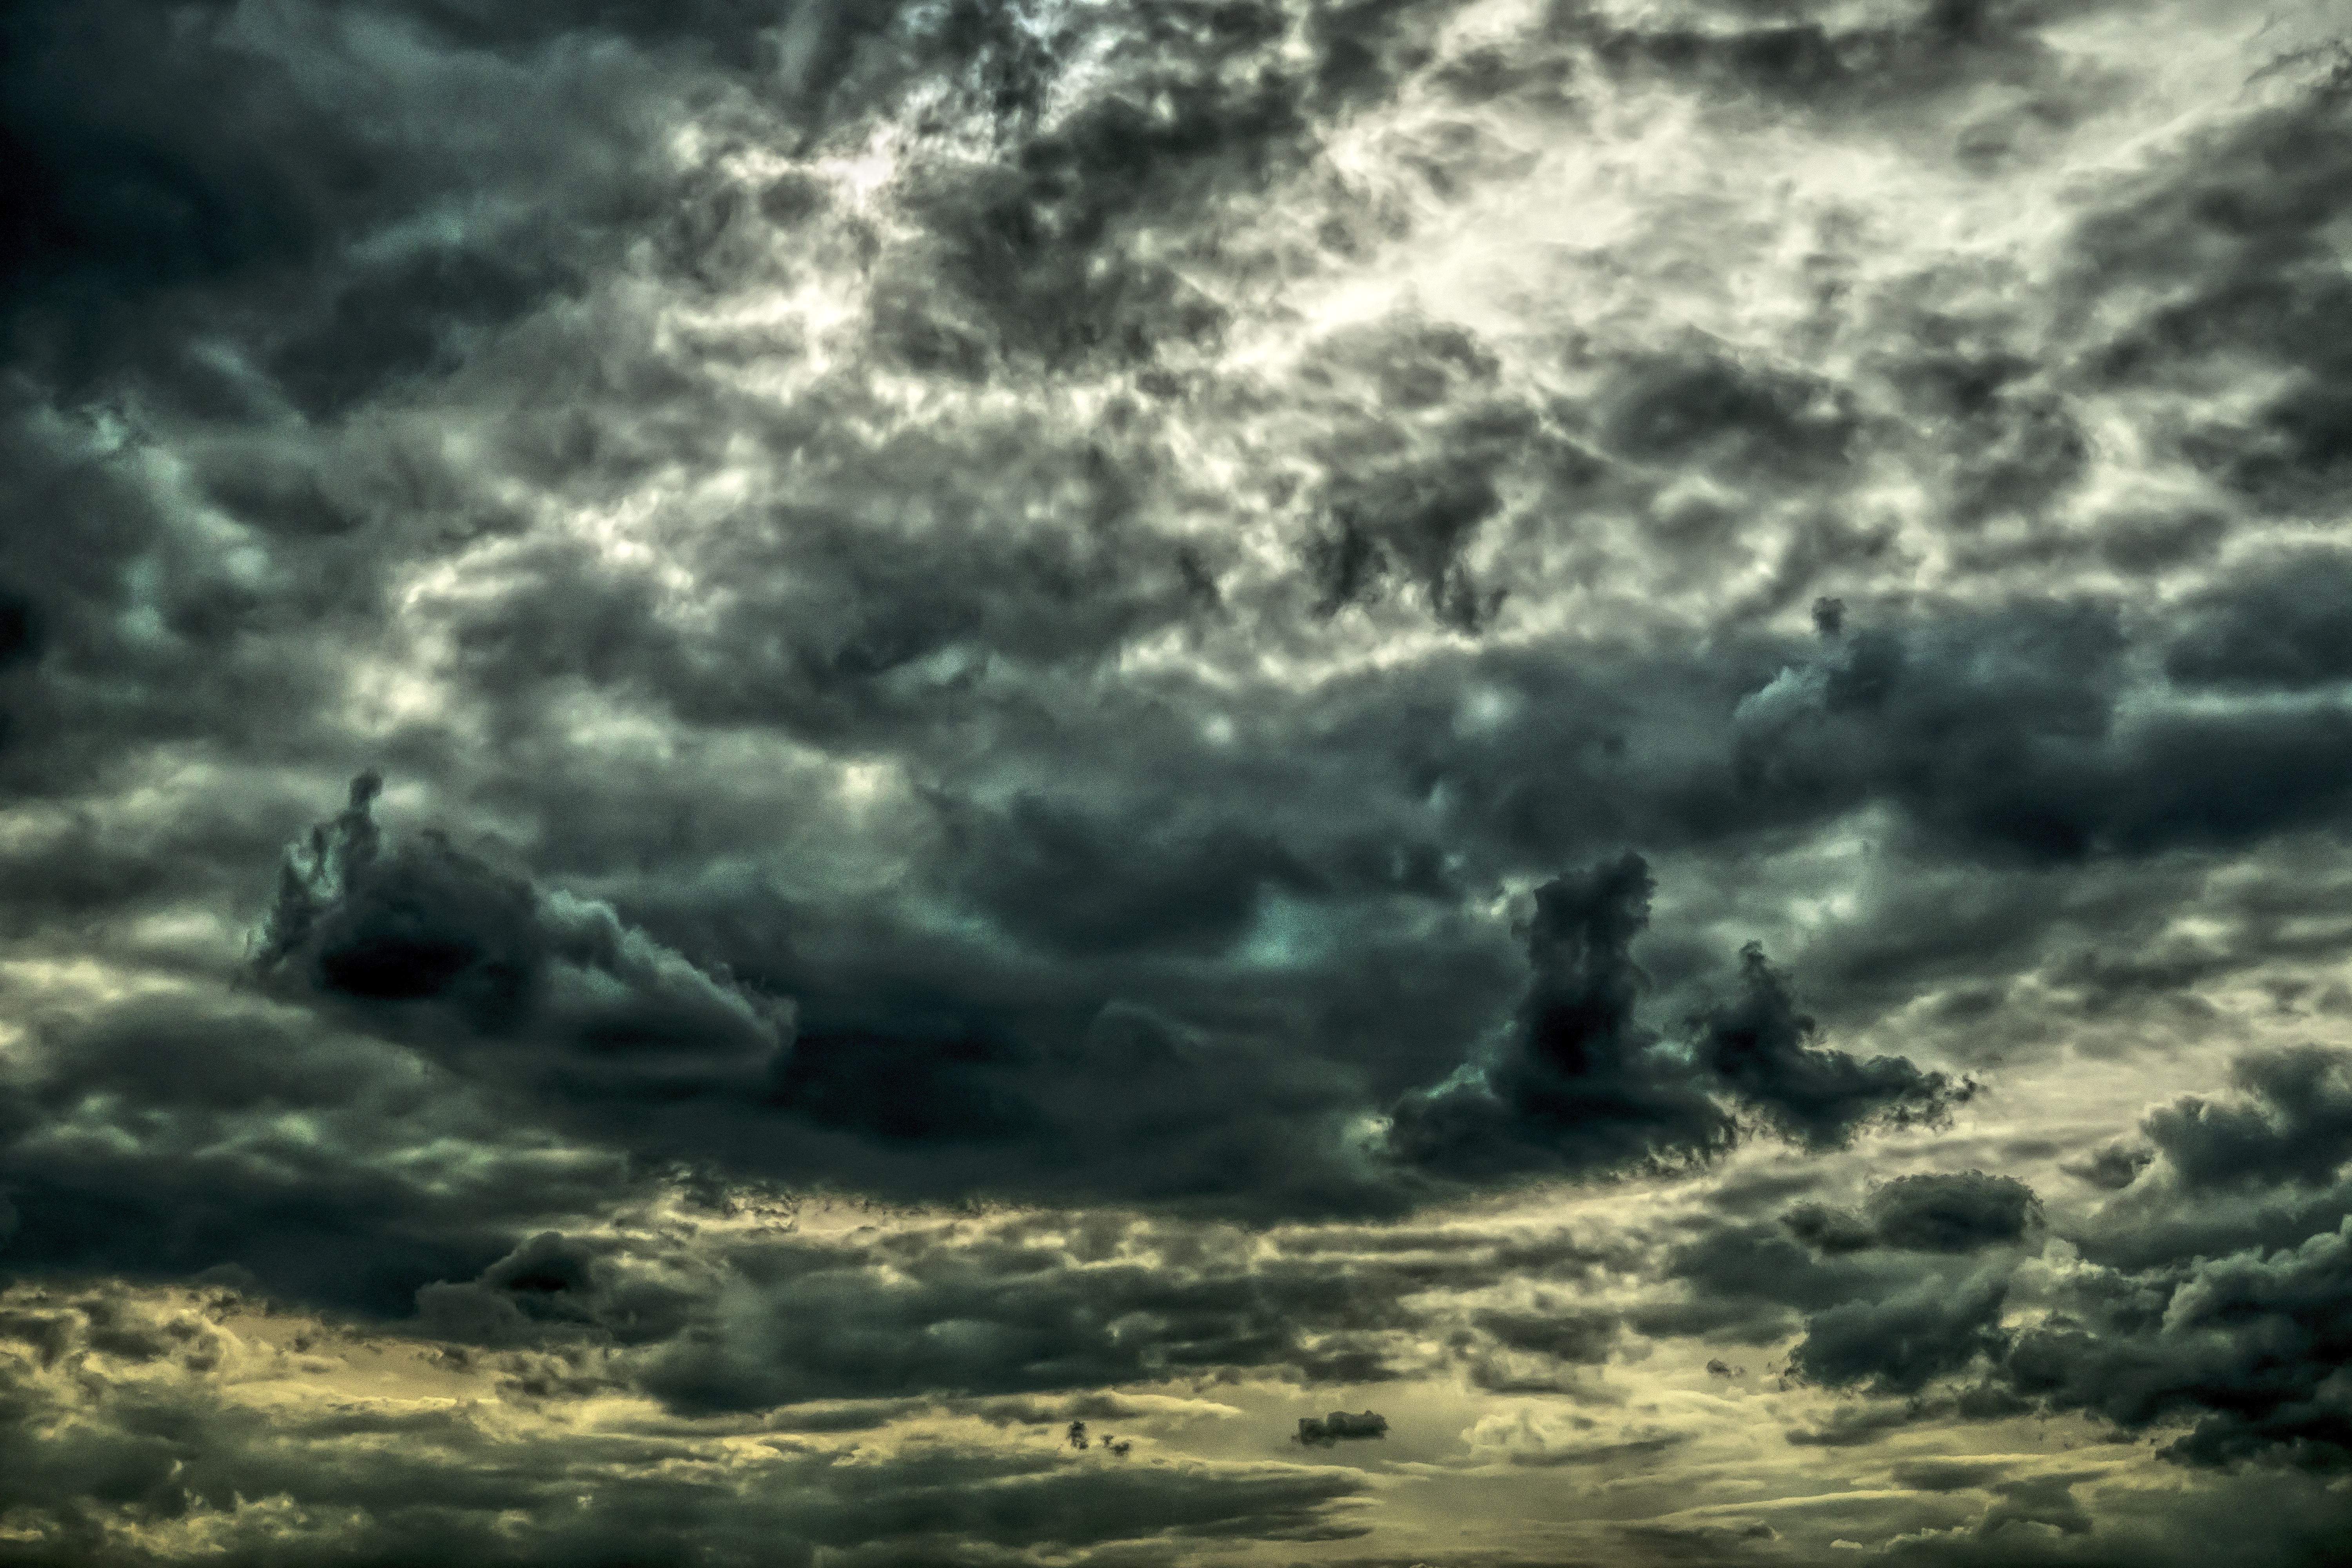
nature, horizon, light, cloud, black and white, sky, sun, white, sunlight, atmosphere, weather, storm, shadow, cumulus, darkness, monochrome, lighting, cloudscape, lichtspiel, cloud cover, hdr, drama, clouds, thunderstorm, rays, beautiful, dramatic, light beam, dramatic sky, mood, sunbeam, atmospheric, forward, back light, dark clouds, clouds form, weather mood, gewitterstimmung, light effect, cloudiness, cloud formations, dark sky, storm clouds, cloud formation, heaven mood, dramatic clouds, meteorological phenomenon